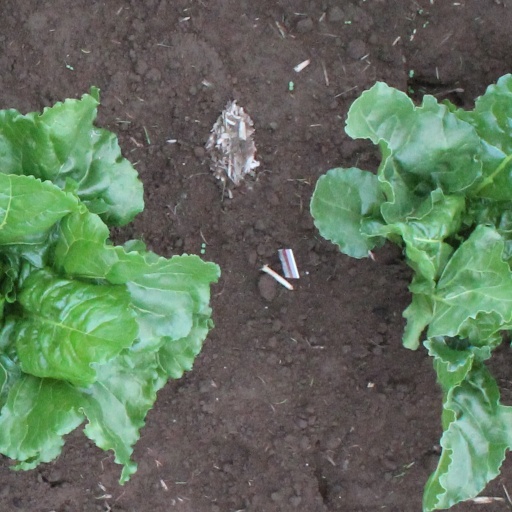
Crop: sugar beet